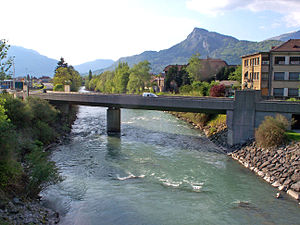
Arve (flod) / Gennemløb
Arve er en 108 km lang flod i det sydøstlige Frankrig i departementet Haute-Savoie. Arve udspringer tæt ved toppen af bjerget Col de Balme øverst i Arve-dalen. Floden Arve giver navn til Arve-dalen.